List of visible minority politicians in Canada

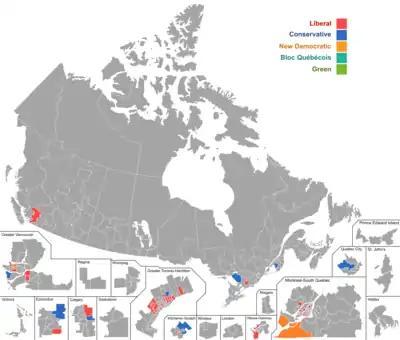
Federal electoral districts represented by visible minorities during the 42nd Canadian Parliament (2015–2019) marked by party colour

This list comprises persons who belong to a visible minority group who have been elected to the federal House of Commons, legislative assemblies of provinces and territories, and members appointed to the Senate. Note that the term "visible minority" refers to Canadians who identify as neither white nor indigenous.